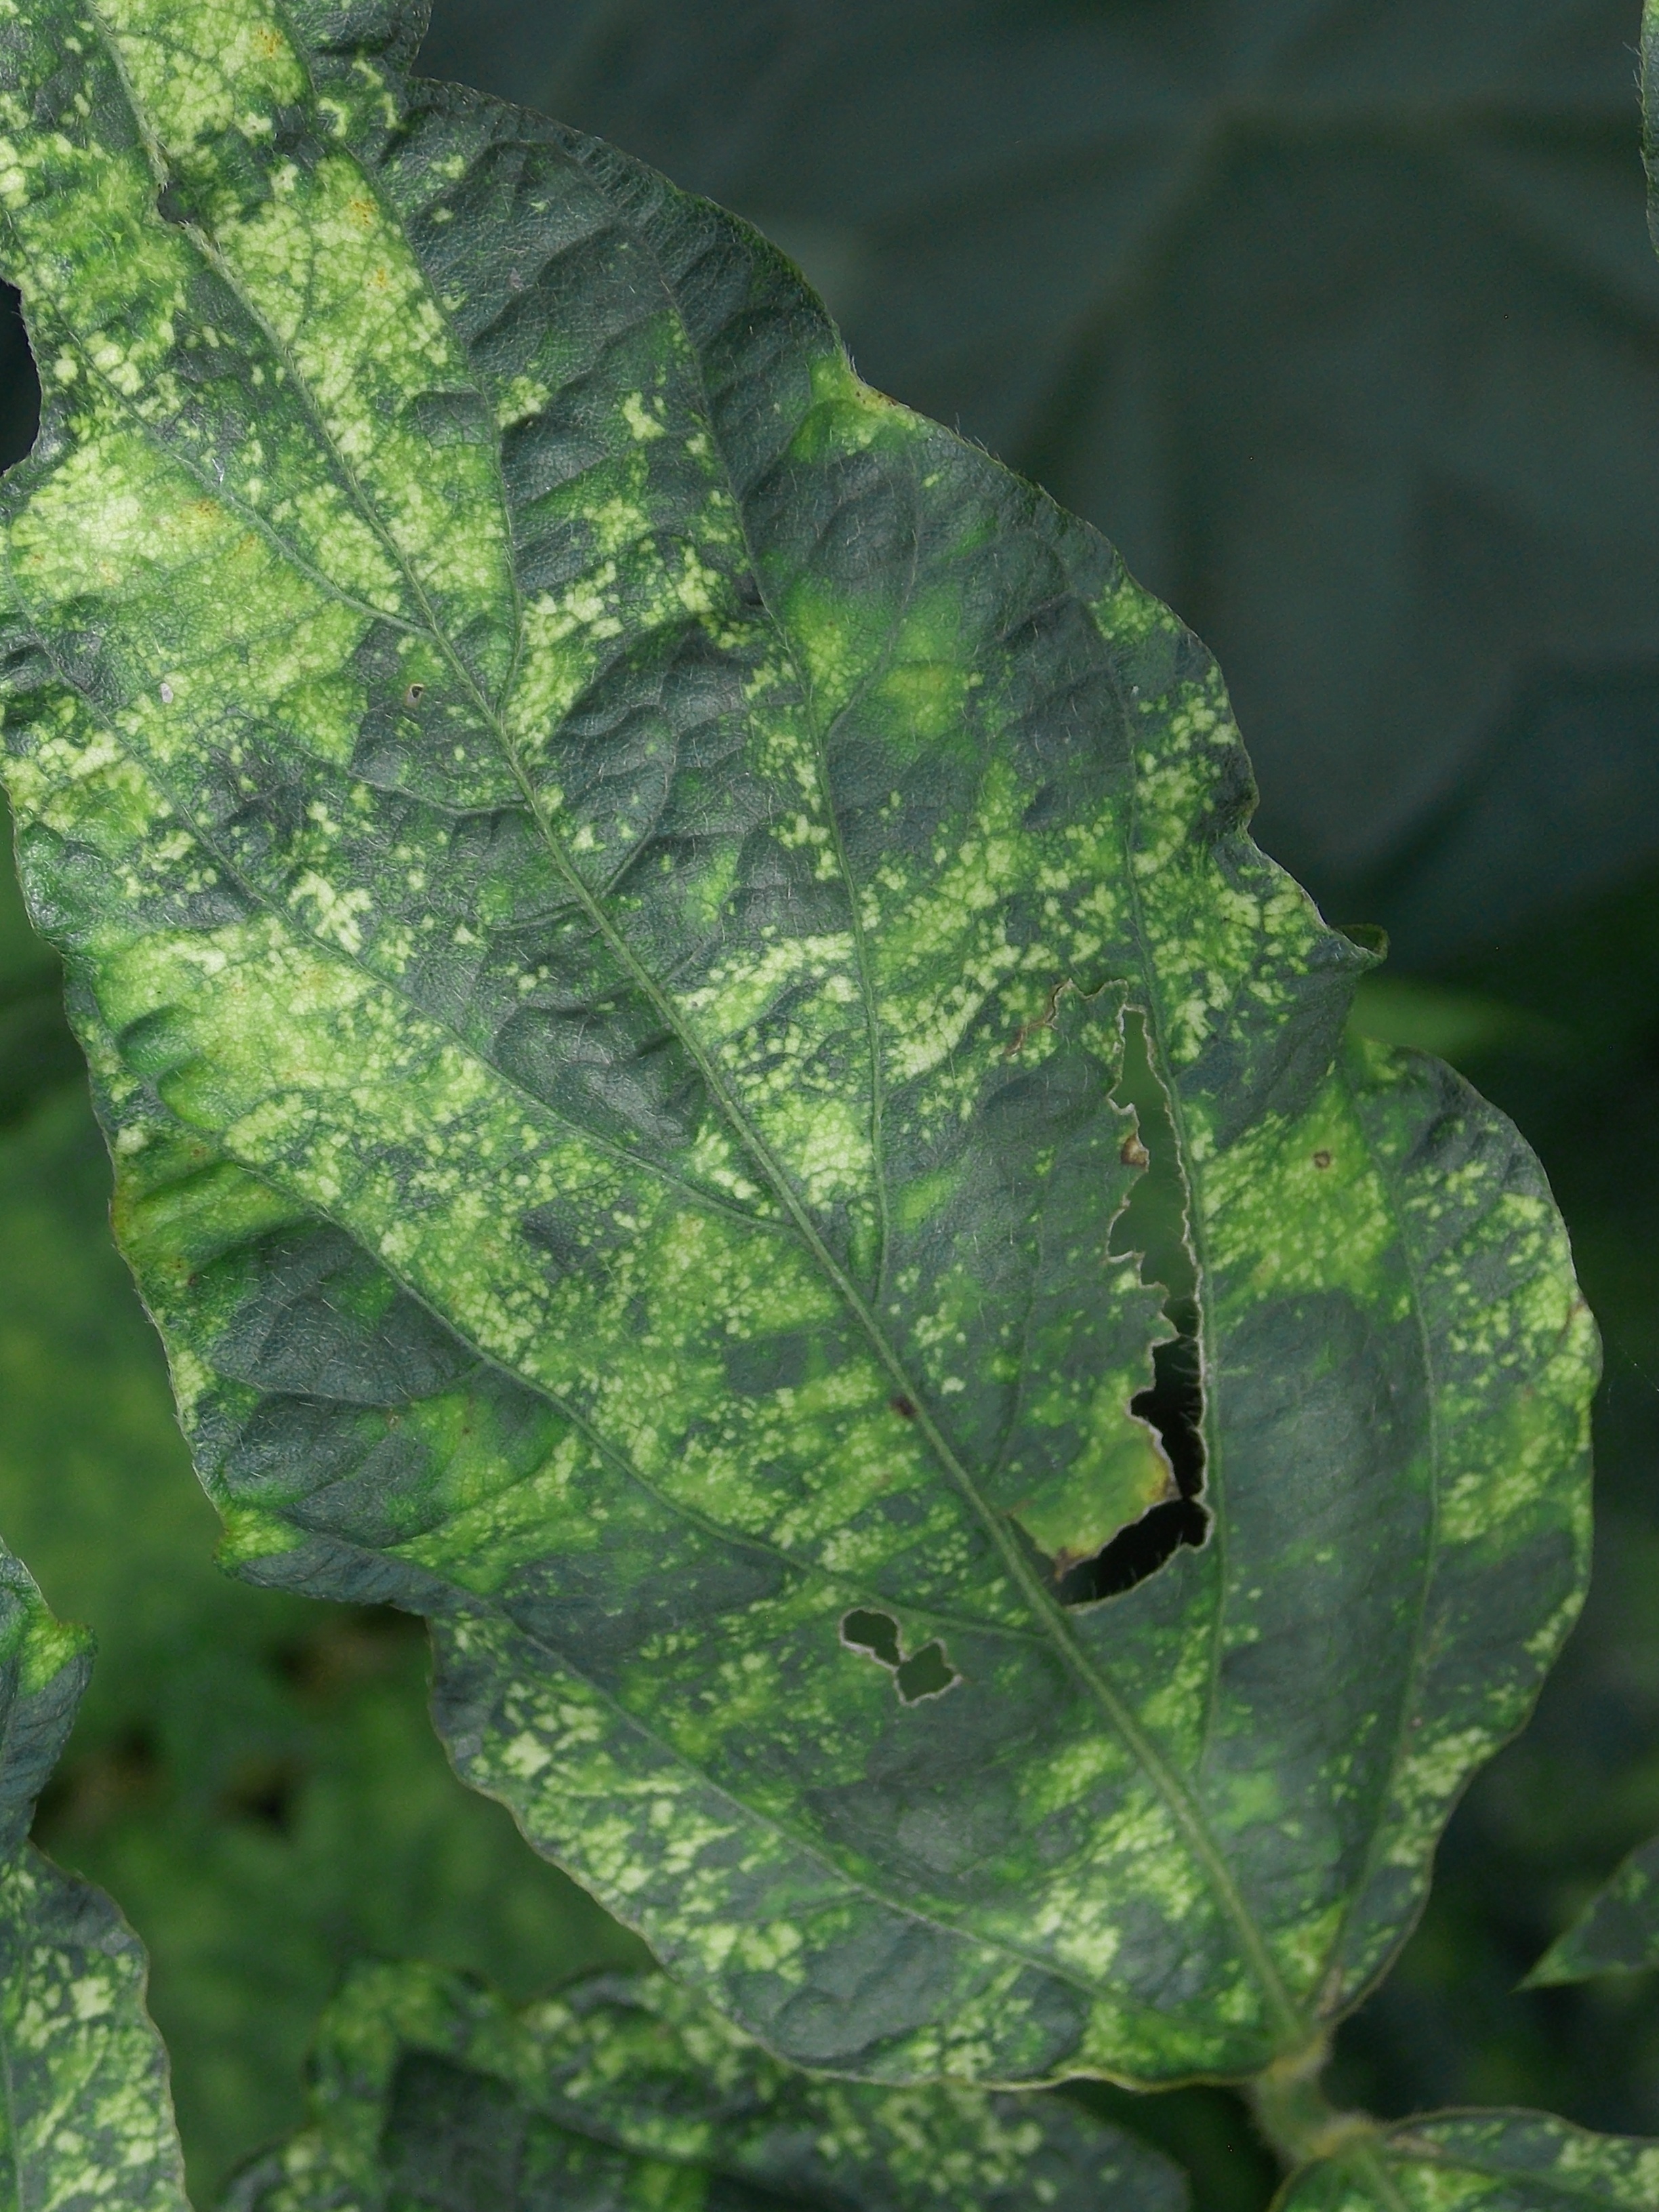
Label: Disease